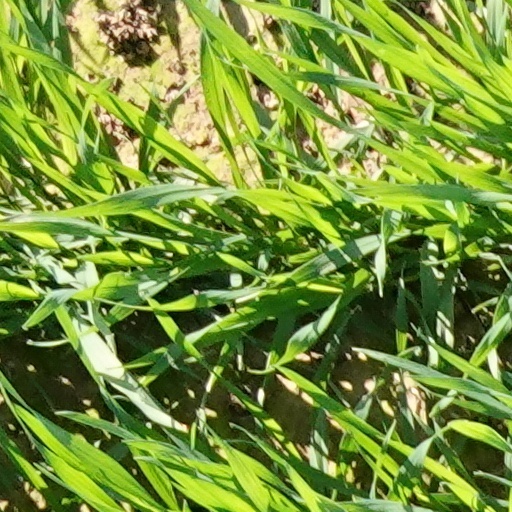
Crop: wheat